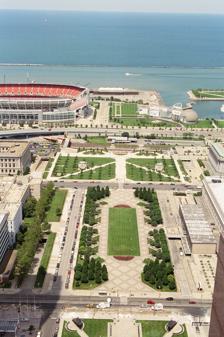
Building: Cleveland Convention Center
Country: United States of America
Year built: 1964
Cleveland Convention Center Cleveland Convention Center below Mall B in 2005; the reception pavilion is at right Address 500 Lakeside Avenue Location Cleveland , Ohio , U.S. Coordinates 41°30′11″N 81°41′46″W / 41.503082°N 81.696004°W / 41.503082; -81.696004 Owner Cuyahoga County , Ohio Operator Cleveland Convention Center and Visitors' Bureau Built 1960 to 1964 Inaugurated August 1964 Opened May 1964 Renovated 1987 Expanded 1987 Demolished 2011 Construction cost US $15 million Meeting-room seating 120 (1964 average) 100-1,000 (1987) Banquet/ballroom 0 (1964) 4,000 (1987) Enclosed space • Total space 424,230 square feet (39,412 m 2 ) (1964) 375,000 sq ft (34,800 m 2 ) (1987) • Exhibit hall floor 208,000 square feet (19,300 m 2 ) (1964) 205,000 sq ft (19,000 m 2 ) • Breakout/meeting 18 (1964) 37 (1987) • Ballroom 0 (1964) 32,000 sq ft (3,000 m 2 ) (1987) Parking 500 (1964 500 (1987) The Cleveland Convention Center was located in downtown Cleveland , Ohio . Built by the city of Cleveland beneath the Cleveland Mall adjacent to Public Auditorium , it was completed in 1964. Plans for the convention center were first made in 1956, but voters twice rejected initiatives to fund construction before approving a bond levy in November 1963. A local private foundation donated several million dollars to beautify the mall atop the convention center with a reflecting pool and fountains. Construction was plagued by issues with ground water, protests, strikes, and cost overruns.  A major dispute broke out between civil rights activists and labor unions in the summer of 1963. Nevertheless, the convention center informally opened on May 11, 1964, almost three months ahead of schedule. A formal dedication on August 28, 1964, was followed an 11-day festival. The Cleveland Convention Center underwent a major $28 million renovation from 1983 to 1987. Substantially reconfigured, although not larger, it reopened on October 5, 1987. The convention center was demolished in 2011, and the larger Huntington Convention Center of Cleveland built in the same underground location. It opened on June 7, 2013. 1957 push for a convention center The "international center" Some time in 1954, Cleveland Mayor Anthony J. Celebrezze asked local architect R. Franklin Outcalt of the Cleveland architectural firm of Outcalt Guenther & Associates to work with him on a place for revitalizing the Cleveland Mall and lakefront near it. Outcalt agreed to donate his services for free. On May 29, 1956, Celebrezze and Outcalt unveiled their preliminary plan before a local committee supporting the International Geophysical Year . The plan proposed an "international center" which would lead from Public Auditorium's exhibition space under Mall C (the northernmost part of the Cleveland Mall) over the Cleveland Memorial Shoreway and New York Central Railroad tracks and toward Cleveland Stadium . The center would be primarily exhibition space, although an underground parking garage would be included. The plan also called for an 18-story hotel on land east of E. 9th Street, a 30-story office building with space set aside for companies engaged in international trade and representatives of foreign governments, an above-ground hall with permanent exhibits about international trade, an outdoor amphitheater , a swimming pool with a restaurant overlooking it, a plaza surrounded by stores selling foreign goods, and a reflecting pool . The plan also called for moving sidewalks on E. 9th Street between Lakeside Avenue and Euclid Avenue , and another running down W. Mall Drive from Lakeside Avenue to Rockwell Avenue and Public Square . Celebrezze said he would ask the Cleveland City Council for funds to conduct a preliminary study of the plan. But no such request was made. In January 1956, New York City real estate developer William Zeckendorf ran into Celebrezze at the meeting of the American Municipal Association . Celebrezze invited Zeckendorf to his hotel room, where Celebrezze showed him plans for the "international center", hotel, and office building. Zeckendorf agreed to back the project financially and become its lead real estate developer if Celebrezze could win approval for the deal. At a meeting on March 9, 1956, the board Cleveland Convention and Visitors Bureau (CCVB) approved a resolution asking the city to fund the construction of a new convention center to replace or augment Public Auditorium. Mayor Celebrezze responded by challenging the CCVB to come up with a plan. Dan B. Wiles, CCVB president, appointed Lee C. Howley, Vice President and General Counsel of the Cleveland Electric Illuminating Company (a local electricity provider), to appoint and lead a committee to develop this plan. On April 28, 1956, the New York Coliseum opened in New York City . Prompted by the opening of the convention center, and by comments from leaders of the Cleveland Convention and Visitors Bureau (who indicated the city was losing convention business due to the small size of Public Auditorium), Cleveland City Council member Joseph Horwitz introduced a resolution in May to require the city to study the construction of a new convention center. In June, Mayor Celebrezze proposed that the "international center" be built as the new convention center. Celebrezze's proposal enlarged the scheme by having the building extend toward the Lake Erie shore, and extending an ell eastward over the space then occupied by stadium parking lots. This structure would be three stories tall, and have parking for 4,000 vehicles. Celebrezze used mayoral funds to hire Outcalt to conduct a feasibility study of the project. Competing plans On April 19, 1957, Council President Jack P. Russell and Council member Wilson M. Latkovic introduced legislation to establish a 20-person committee to study a new site, bounded by E. 6th and 9th Streets, St. Clair Avenue, and Lakeside Avenue. Spurred by Russell, the city council also began considering Horwitz's bill in late April 1957. Two months later, The Plain Dealer estimated that the cost of purchasing land and demolishing the existing buildings to implement the Russell plan would cost close to $2.5 million ($28,017,136 in 2023 dollars), which the newspaper characterized as exorbitant. Undeterred, Russell introduced legislation to authorize construction of a $16 million ($179,309,670 in 2023 dollars) convention center designed by local architect Robert A. Little. Little's proposed exhibition hall was two stories high, had rooftop parking for 500 cars, and contained 627,000 square feet (58,300 m 2 ) of space (which would have made it the largest convention center in the world.) Russell's bill proposed a $5 million ($54,241,706 in 2023 dollars) bond issue, to go before voters in November 1957, to begin construction on the hall. Russell's study commission bill passed the council, and on May 14 Mayor Celebrezze established the Heart of Cleveland Development Committee to study these and other proposals for improving the downtown area. On July 2, 1957, local civic promoter William Ganson Rose promoted his own convention center concept, a $15 million ($162,725,118 in 2023 dollars), 300,000-square-foot (28,000 m 2 ) structure on the Cleveland Mall with three below-ground floors. But his proposal was seen as a non-starter, as the Russell bill had already been adopted by the city council. On July 16, the city council voted 25-to-4 (with another four council members not present) to put a $15 million ($162,725,118 in 2023 dollars) convention center bond issue on the November 1957 ballot. The vote was preceded by testimony from Outcalt, who presented the new convention center as part of his 1956 proposal for lakefront revitalization.  The plan still included a new hotel, a now-34-story office building, and a now-3,800-space parking garage . The new 700,000-square-foot (65,000 m 2 ), single-level main exhibition hall would be built beneath Mall C. Outcalt also proposed a 320,000-square-foot (30,000 m 2 ) expansion of the exhibition space under Mall B and beneath Public Auditorium. The exhibit hall beneath Malls B and C would have moveable walls, to enable two large conventions to occur simultaneously, and meeting rooms capable of seating 8,000 people. Scaling back the 1956 plan, Outcalt proposed that only a small portion of the convention center bridge the railroad tracks, to permit convention exhibitors to ship their exhibits by rail to the site. Following Outcalt, William Zeckendorf told the council of his plans to finance the project and build much of it. Outcalt's proposal was criticized by architect Little, who argued it was cut off from the rest of downtown, mixed parking and exhibit space in the same building, used open space rather than demolishing old and decrepit buildings, was too hemmed in by its proposed hotel and office towers, did not provide for the expansion of City Hall or the Cuyahoga County Courthouse , failed to give the city a visual symbol of its progress (by being buried beneath the mall), and was both too big to be built swiftly and too little to provide the economic stimulus the city wanted. Despite his criticisms, a week later the Cleveland investment banking firm of Ball, Burge & Kraus said it would issue bonds or stock or a combination in order to finance construction of the hotel and office building. Both Outcalt and Little called for additional studies, and the Cleveland City Planning Commission hired consultants John T. Howard and Walter H. Blucher to provide a joint assessment of both plans. Disagreement over Zeckendorf's involvement William Zeckendorf in 1952. By August 1957, little public movement had occurred on the Celebrezze proposal. Zeckendorf sought a conference with the city council to get the project moving, and an advance team visited the city in mid-August to assess the real estate market, economic conditions, and other variables. The city council was concerned that Zeckendorf commit to specifics, and feared that the developer would agree to build but then scale back his plans in ways that would fail to achieve the hoped-for redevelopment goals. Zeckendorf's mounting interest brought an agreement on these issues on August 15. He signed a contract with Mayor Celebrezze in which he agreed to build a 1,000-to-1,500 room hotel, a 750,000-square-foot (70,000 m 2 ) office building, and a "trade mart" at a total cost of $45 million ($488,175,355 in 2023 dollars)—but only if voters approved the bond issue financing construction. In addition, Zeckendorf agreed to construct a 16-to-25 story apartment building with between 1,500 and 3,000 units east of the convention center once the other buildings were completed. Political complications began to interfere with the project. Celebrezze had not involved in the council in the negotiations, and the city council now threatened to balk at the approving the project. Celebrezze wanted to establish a group of businessmen and civic leaders to promote the bond issue to voters (who had a habit of defeating such referendums ), but had to hold off until the council acted. This placed passage of the bond issue in jeopardy. Moreover, the two consultants hired earlier that summer had yet to issue their report. The city council appeared supportive of the project, but this soon changed. Councilman Russell withdrew his competing proposal for a convention center, after being convinced by other council members that competing plans would hurt the bond issue vote. But the council declined to support the group promoting the bond issue. This angered John A. Green, chairman of Ohio Bell , whom Celebrezze had asked to lead the promotional group. Green announced he would not do so unless disputes over the convention center were resolved. Other approvals for the convention center proceeded. On August 23, City Planning Director Eric Grubb approved of the convention center plan and recommended its adoption by the City Planning Commission. Grubb warned the city that further studies of studies of traffic congestion and revenue projections from the parking garages were needed, and that mass transit 's role in the project had not been spelled out. He also felt that the non-convention center structures (collectively known as the "Seaway Center") might make for too much density, and warned the city against concluding that additional parking alone would solve downtown's ills. The same day that Grubb issued his approval, consultants John T. Howard and Walter H. Blucher issued their reports, which called for an exhibition hall design beneath Mall B which would provide for southward expansion at a later date. Outcalt also went public with a criticism, calling for a hotel 50 to 75 percent larger than Zeckendorf had agreed to. By August 26, Celebrezze had begun to mend his rift with the city council. This came about in part after he agreed to lease land for the downtown development projects to Zeckendorf rather than sell them outright. But other political problems occurred. Many Cleveland-area real estate developers and construction firm were angry that they had never been given a chance to compete for the project. One businessman, I. R. Mintz of Mintz Construction Co., offered to finance the construction of a $25 million ($271,208,531 in 2023 dollars), 1,000-room hotel if the city would cancel the Zeckendorf hotel. Zeckendorf threatened to pull out of the project if it were opened to competitive bidding, but the city council bowed to local pressure and voted to do so on August 30. Final bids and voter rejection Written proposals were demanded from all bidders. Zeckendorf (who did not withdraw from the project) proposed construction a 30-story office building and 500-room hotel, and to build these simultaneously with the convention center. He pledged to put up $100,000 ($1,084,834 in 2023 dollars) of his own funds as earnest money , but demanded in turn that the city council must approve his plans, and that voters must approve not only the bond issue but a 99-year lease. Outcalt was the only other individual to submit a proposal. His plan, called "Garden Gateway", was much smaller in scale. He agreed to build a convention center under Malls B and C, the parking garage over the railroad tracks, and a 500-room hotel. However, the plan called for constructing a 34-story office building as well as the trade mart and restaurants he had earlier proposed. His proposal also included the moving sidewalks. Neither bid was considered by the city council. On November 5, 1957, Cleveland voters rejected the bond proposal by a vote of 75,231 to 69,453 (51.5 to 48.5 percent). A majority vote of 55 percent was needed for approval. 1958 push for a convention center Plans for a convention center On November 6, 1957, the day after voters rejected the proposed bond issue, Mayor Celebrezze met with officers of the Equitable Life Insurance Co. to assess its interest in financing the new convention center. Celebrezze told the press that he would push for a revised bond proposal to be placed on the November 1958 ballot, and that he might ask Cuyahoga County voters to approve the proposal as well. Celebrezze suggested that the revised proposal would cover not only the convention center but the hotel, office building, and plaza as well. To build support for the new push, Celebrezze met the following day with Council member Russell, Joseph E. Flannery of the Heart of Cleveland group, and Cuyahoga County officials. Russell and Flannery agreed that the bond proposal should go before all Cuyahoga County voters, not just city voters. Cuyahoga County officials asked that the city turn title Municipal Stadium and Public Auditorium over to the county in exchange for the county's support for the project. Russell suggested that Celebrezze scale back the size of the redevelopment, and Flannery agreed with his idea. Celebrezze was also told by others present at the meeting that the city should come up with a master plan for redeveloping downtown and for beginning a citywide urban renewal effort to show voters that the convention center would fit with this wider effort. To allay voter concerns that the convention center would be more costly than estimated, the Cleveland City Council voted on November 25 to engage in a study of the proposed convention center site. The council gave preliminary approval (in a vote of 32-to-1) to seek a federal redevelopment loan which would pay for test borings, a financial feasibility study, a utility survey , the construction of an architectural model , and a structural engineering analysis, among other things. In May 1958, Otis & Co. , a local investment firm, proposed constructing the convention center atop Cleveland Union Terminal , the railroad and mass transit station linked to Terminal Tower . The investment company pledged to build the hotel and office building if the city bought the terminal for $20 million ($211,211,073 in 2023 dollars). The Heart of Cleveland Development Committee agreed to consider the proposal, although Celebrezze opposed it. Three weeks later, Cuyahoga County officials declined to put the convention bond proposal on their ballot. On June 20, Celebrezze submitted legislation to the city council requesting that a $15 million ($158,408,304 in 2023 dollars) convention center bond levy be placed on the November ballot. He also asked voters to approval an amendment to the city charter to permit the city to lease land for longer than 35 years. Celebrezze told the council that the city had six consultants working on both the convention center and Public Auditorium renovation: Consultants Blucher and Howard; Edmund N. Bacon, planning director for the city of Philadelphia ; Dr. Harold Mayer, a consultant on transportation and port development at the University of Chicago ; Arnold Vey, a traffic consultant with the Philadelphia firm of Simpson & Curtin; and John Ducey, an official with Real Estate Research Corp. (a Chicago firm). The council threatened to withhold final approval for the federal loan application. To ease council dissatisfaction, Celebrezze agreed to use leftover funds to make test borings for his preferred site. He also agreed to make test borings at the site preferred by Russell. The Cleveland City Council voted 27-to-4 (with two abstentions) to give preliminary approval to the bond levy proposal on June 30. It also agreed to approve solicitation of the federal loan, with $25,000 to be spent making borings at the Celebrezze site, and $10,000 to be spent on making borings at the Russell site. The bond levy campaign and voter rejection Voter approval of the convention center bond levy was critical to winning investor participation in the rest of the Garden Gateway development. But political complications once more interfered with the ballot proposal. For years, municipal and county court judges had been pressing for a new courthouse and county jail. Cleveland had agreed to put a bond levy for both structures on the November ballot. But with the onset of the Recession of 1958 , Celebrezze believed voters would turn down both proposals. To save the convention center, he suggested postponing the courthouse levy. Judges reacted with outrage, attacking the convention center bond levy as unnecessary. Council reaction was poor as well, with a majority of Cleveland City Council members agreeing that the convention center bond issue was now dead because of the recession. On August 4, 1958, the city council gave final approval to put the convention center bond issue on the November ballot. A new group, the Committee for Civic Progress, was formed to help promote the bond levy. Its members included 150 business, labor, real estate leaders. The group asked the City Council to send personal letters to their constituents, asking them to support the proposal.  All but three council members agreed to do so. The Greater Cleveland Convention and Visitors Bureau also helped. It issued a study in which it claimed that the convention center would generate $24 million a year in new economic activity, and printed 300,000 leaflets to get the word out about the study's conclusions. Local radio and television stations donated time to the Committee for Civic Progress so it could run advertisements supporting the proposal. Despite these efforts, on November 5, Cleveland voters turned down the bond levy by a vote of 109,395 to 103,925 (51.3 to 48.7 percent). Voters approved the charter amendment, however, by a vote of 113,460 to 93,962 (56.3 to 43.7 percent). 1959-1960 push for a convention center 1959 proposals and debate The day after the 1958 bond levy failed, Celebrezze said he would not back a new bond issue in 1959 until further study of the convention center and other downtown redevelopment was complete. Council member Russell countered by saying that the convention center's site should be chosen before going to voters again, and he once more pushed for his preferred site to be selected. The Cleveland City Planning Commission also weighed in on the issue, and said it would also recommend a site soon. Despite Celebrezze's opposition, the Cleveland City Council pressed forward on a new convention center. On March 1, 1959, legislation was introduced in council to permit leasing of Mall A for a 20-story, $20 million ($209,041,096 in 2023 dollars) hotel. As a starting point for discussion, the legislation proposed that the hotel have 1,000 rooms, a 2,500-seat ballroom, 10 below-ground levels, and a 300-car parking garage. The Plain Dealer noted that the council had also received proposals from local civic boosters and businesspeople advocating a $10 million extension of the Cleveland Mall over the railroad tracks, with a new exhibition hall (rather than full convention center) below it. Others suggested an even smaller project, a 500-space parking garage under Mall B without any expansion of convention facilities. The Cleveland City Planning Commission tentatively approved the council's hotel plan, but also required that the city build new exhibition space for Public Auditorium and that the city finance all construction through a bond levy rather than current operating funds or an agreement with a developer. The planning commission recommended, but did not require, that the council issue $900,000 ($9,406,849 in 2023 dollars) in councilmanic bonds to study the council bill, engage in planning, analyze how Mall B would be redesigned to accommodate the hotel, determine whether to underground pedestrian access tunnels should be built as part of the project, and to study whether extension of the mall northward over the railroad tracks was appropriate. The Cleveland Chamber of Commerce now came out in opposition to the council proposal. The council had been working with the Chamber of Commerce to raise $6 million ($62,712,329 in 2023 dollars) in cash financing for the project before the council would agree to put a bond levy before voters. But the business organization said it could not support the hotel project without it being part of a wider plan to redevelop downtown. 1960 proposal and voter approval Nearly 10 months passed before the Cleveland City Council again took action on a new convention center. Some time in late 1959 or early 1960, Plain Dealer reporter John A. Crawford suggested to Cleveland Convention and Visitors Bureau convention center planning group —which had been meeting for four years without approving a plan—that a new convention center be built below Mall B. The existing exhibition space beneath the mall would be demolished, and replaced by a convention center which would link to the existing exhibition space below-ground north of Lakeside Avenue between City Hall and the Cuyahoga County Courthouse. A new structure would be built on the west side of Public Auditorium to serve as a reception and entry hall for the convention center below. The CCVB group proposed the idea to Mayor Celebrezze and the Cleveland City Council, who both strongly embraced it. On February 29, 1960, the council voted 31-to-1 to approve a resolution setting in motion planning studies for the Cleveland Mall. On May 10, at Celebrezze's behest, Council member Wilson Latkovic agreed to introduce legislation approving the Crawford/CCVB plan. The legislation provided for a $10 million ($102,992,126 in 2023 dollars) expenditure to build a 226,000-square-foot (21,000 m 2 ) convention center, with escalator connections to Public Auditorium's main arena and theater. The bill also called for nine meeting rooms to be built at the south end of the exhibition hall, and for the convention center's design to allow for extension northward over the railroad tracks. The Heart of Cleveland Development Committee agreed to review the CCVB proposal in time for a May 19 council meeting. A three-story, 500-space parking garage would be built below the south end of Mall B to provide parking. The Heart of Cleveland Development Committee overwhelmingly approved of the plan, and on May 19 the council voted to send the plan to various council committees for review. By now, the proposal included not only $10 million ($102,992,126 in 2023 dollars) for the underground convention center for $15 million ($154,488,189 in 2023 dollars) for a restaurant and veterans' memorial building on Mall C and the parking garage. The council and Celebrezze agreed to pay R. Franklin Outcalt to draft preliminary architectural plans for the convention center. Approval for the Crawford/CCVB plan was swift. On June 6, the council committees all favorably reported back to the Cleveland City Council, which approved a bond levy for the November 1960 ballot. Mayor Celebrezze established another citizens' group to promote the bond issue, and advertisements in favor of the levy promised that the convention center would generate up to $30 million a year ($308,976,378 in 2023 dollars) in economic activity. On November 9, 1960, Cleveland voters approved the convention center bond levy by a vote of 161,225 to 104,677 (60.6 to 39.4 percent). 1961 construction issues R. Franklin Outcalt of Outcalt, Guenther & Van Buren was hired as the convention center's chief architect. The firm designed a main exhibition hall with 208,000 square feet (19,300 m 2 ) of space, with 18 meeting rooms surrounding it on the south and west sides. City officials said they intended to break ground on the convention center in June 1961. In March, the Leonard C. Hanna, Jr. Fund donated $2 million ($20,391,982 in 2023 dollars) to the city to landscape and add fountains to the surface of Mall B once construction of was complete. The fund hired New York City-based landscape architects Gilmore David Clarke and Michael Rapuano to design the site. Their proposal included a 100-by-300-foot (30 by 91 m) reflecting pool surrounded by 12 illuminated fountains . Clarke and Rapuano worked with R. Franklin Outcalt to integrate the pool into the convention center, so that it helped cool the air inside the hall. The Hanna Fund's donation included $1.5 million ($15,293,987 in 2023 dollars) for design, landscaping, and construction of the pool and fountains, and $500,000 ($5,097,996 in 2023 dollars) as part of a maintenance endowment . The Fine Arts Advisory Committee of the City Planning Commission unanimously approved the Hanna donation and the overall design of the convention center on April 6. The city set June 14, 1961, as the deadline for the receipt of bids for the $1.75 million ($17,842,984 in 2023 dollars) site preparation and excavation contract. The bid proposal required the contractor to dig to a depth of 40 to 53 feet (12 to 16 m), drive pilings 50 to 60 feet (15 to 18 m) into the earth, and lay the foundation while continuously draining water from the site. The foundation slab was specified to be 2.5 to 4.5 feet (0.76 to 1.37 m) thick (depending on location), and the site rimmed by a retaining wall 12 feet (3.7 m) high. Groundbreaking for the convention center occurred on July 17, 1961, and the following day the Hunkin-Conkey Construction Co. was awarded the excavation contract after bidding more than $200,000 ($2,039,198 in 2023 dollars) lower than its nearest competitor. Site preparation began on July 19. At that time, the city estimated that the convention center would be complete in January 1964. As work progressed, Cuyahoga County demanded that additional pilings and bracing be placed against the County Administration Building (1219 Ontario Street). County engineers argued that excavation was so close and so deep next to the new building that it was endangering its foundation. The city agreed to make the changes (which also involved construction of a temporary retraining wall) on August 10, 1961, at a cost of $2,500 ($25,490 in 2023 dollars). Reinforcement pilings began to be emplaced the first week of September. These consisted of fifty 40-foot (12 m) high interlocking metal sheets sunk vertically into the ground. By August 10, 1961, excavation work was two weeks ahead of schedule, and 80 percent complete. All foundation work was expected to be finished by December 1. Engineers said that digging would stop when it reached 18 feet (5.5 m) below grade, at which point 1,100 wells would begin a two-week period of draining water from the site. Once drainage was complete, the site would be excavated another 20 feet (6.1 m). Excavation was expected to end in mid-October. Pumping began on August 25, 1961. Initially, drainage went well. The water table dropped by 10 feet (3.0 m) by September 9, and excavation work was expected to resume on September 13, 1961. However, heavy silt prevented the wells from functioning correctly, and by October 10 excavation had still not resumed. A protracted dispute between Hunkin-Conkey and the city broke out. Hunkin-Conkey claimed that it knew the contractually-specified method of dewatering the site would not work, but the city was insistent. The firm also expressed concern that the drainage system specified for below the foundation would not work, either. With 850 wellpoints in operation, the water table had been lowered 28 feet (8.5 m). Another 7 feet (2.1 m) remained, but only 7 US quarts (6.6 L) per minute were coming out of the wells, rather than the required 250 US gallons (950 L) per minute. The excavation was now six weeks behind schedule, incurring a $2,000-a-day loss ($20,392 per day in 2023 dollars). Hunkin-Conkey refused to incur additional costs, and demanded that the city or the architect pay for a new means of dewatering the site. But the city argued that the contract required Hunkin-Conkey to incur the cost, and that the company could have added more wellpoints or contracted out the dewatering but chose neither. Mayor Celebrezze suggested that Hunkin-Conkey merely install 200 more wellpoints, a relatively inexpensive solution that would cost between $4,000 and $6,000. But Hunkin-Conkey now claimed they had 1,100 wells in operation, and additional wellpoints would not matter. Hunkin-Conkey declined to install the wellpoints, and sarcastically asked the mayor to specify exactly where the wells should be installed. By December 2, 1961, there was still no movement on the drainage issue, and the project was two months behind. Even as construction stalled, other aspects of the convention center project moved ahead. In mid-September, the Fine Arts Advisory Committee approved the landscape redesign of Mall B, the new reception pavilion, the 300-foot (91 m) long reflecting pool, and 10 fountains for the mall. Anemometers would be placed on the mall to monitor wind speed, and a computer would automatically lower the water level (or even turn off the fountains) during periods of high wind so that people nearby would not be doused with spray. The fountains would be heated in winter to prevent freezing, and colored lights would be used to illuminate the steam coming of the warm water. In addition, the maintenance trust established by the Hanna Fund agreed to place lights under all the trees on the mall, pay for lit and decorated cut Christmas trees to be put on the mall each December, and to constantly renew and replace the plantings during the nine-month growing season. For the reception pavilion, the Fine Arts Committee approved an exterior of dark-coated aluminum and light grey granite, with the long side of the structure a glass curtain wall . With the pavilion's design approved, the city anticipated issuing construction bids for the $9.3 million ($94,822,717 in 2023 dollars) structure in October. On October 20, 1961, the site had its first serious industrial accident after 19-year-old Kenneth Kornaker was injured during a cave-in. He was listed fair condition . The electricians' strike A union dispute broke out at the site on July 31, 1961. Excavation continued past midnight most nights, and floodlights were needed to provide light for the trucks, workers, pump operators, and security purposes. Workers belonging to the International Brotherhood of Electrical Workers (IBEW) went out on strike after a non-union worker was given the job of turning the floodlights on and off. Mayor Celebrezze personally spoke with the head of the local IBEW union, but their initial talks were unfruitful. The electricians remained on strike. As the city attempted to mediate the dispute, Hunkin-Conkey officials accused the union of featherbedding . The city proposed that since flipping a light switch was not a professional skill, that the late-night worker should only be barred from completing work begun during the day. This solution proved acceptable to the union, and workers returned to the site on August 5, 1961. The Garden Valley protests Fill removed from the convention center excavation site was trucked south across the city into the Kinsman neighborhood. There, it was used to fill in a portion of the valley of Kingsbury Run , a long-drained creek famous as the site of the first Standard Oil refinery. The area was poor and African American , with extensive public housing such as the Garden Valley Neighborhood House. Trucks often ran until 2:00 AM. On August 1, 1961, 2-year-old Linnell M. Burns was killed by a dump truck carrying fill to the Kingsbury Run site when he dashed into the street. The following day, more than 500 protestors—most of them mothers—formed a picket line outside the main gate of the convention center construction site at 6:00 PM, preventing trucks from leaving for several hours. After an emergency meeting at city hall that night, city officials and construction company executives agreed to reroute trucks in the Kinsman area so they avoided residential blocks. They also agreed to stop running trucks at midnight, and to add more stop signs in the neighborhood to prevent trucks from speeding. On August 8, 1961, however, Cleveland police arrested five truck drivers for improperly passing, and two for having loads which spewed earth on city streets. When Hunkin-Conkey officials protested the arrest, Mayor Celebrezze backed the police department. The arrests outraged Kinsman residents, who saw them as evidence that the construction company had violated the terms of the August 3 agreement. A group of 65 Kinsman residents blocked Kinsman Road on August 11, refusing to allow any dump trucks through their neighborhood. The residents also accused the company of continuing to send truck through their neighborhood until 4:00 AM. Truckers complained that the agreement only forced them to stop departing the construction site at 2:00 AM, which meant that they might depart Kingsbury Run at 3:00 AM or 4:00 AM. They refused to begin their work day at 6:00 AM to make up for the lost hours. Forcing them to cut their work day by two hours would require overloading their trucks, leading to more speeding, dangerous driving, and spills. On August 12, 1961, more than 200 protestors blocked Kinsman Road, and Cleveland police arrested four local residents for rioting . Local residents scoffed at claims of a riot, and blamed law enforcement for a " police riot ". After the incident, city officials pledged to find a different location for the fill. The new site chosen for the fill was the future site of Cleveland Burke Lakefront Airport . 1962: Finishing the foundation Excavation and foundation work The new year began with no work at the convention center construction site. Mayor Celebrezze ordered city Law Director Ralph S. Locher to order Hunkin-Conkey to begin work in three days or be in default of its completion bond . These demands were communication on December 26 and 27, 1961. The construction company replied with a five-page letter outlining why it could not. William S. Hunsel, a consultant to Outcalt, Guenther & Van Buren, advised Hunkin-Conkey to dewater in sections, laying the foundation in sections. But the company refused, as this would be much more expensive. Implementing a new drainage system was the only solution, company officials said, and it would take four more months to finish the foundation. Hunkin-Conkey's reply was unacceptable to the city, so on January 11 Cleveland Properties Director Harold Lausche sent the bonding firm, Federal Insurance Co., noticed of failure to perform. Defending itself to the insurer, Hunkin-Conkey said its contract required all pumping to be complete before additional excavation could proceed. The company admitted that it had successfully tested a dragline excavator to remove watery soil at the site, but it would need written city approval to use the excavator for the remaining foundation work. On January 14, 1962, Outcalt, Guenther & Van Buren ordered Hunkin-Conkey to proceed with the excavation using the dragline excavator. The company was to dig out 90-by-150-foot (27 by 46 m) sections at a time, lay the foundation, and proceed to the next section. Hunkin-Conkey protested that this would be much more expensive, and announced it would seek reimbursement from the city for the added expense. The city said it would go to court to prevent payment. The first section of foundation was ready for pouring on January 15 in the southwest corner of the site. Half the foundation, including base elements for the supporting columns was poured by March 15 as excavation occurred on the rest of the site. The foundation neared completion on May 25, with the total cost reaching nearly $2.25 million ($22,663,366 in 2023 dollars). [ aa ] Superstructure work In May, the city began to prepare for construction of the exhibit hall, roof, and 3.5 story reception pavilion. Costs for this phase of construction were estimated at $7.5 million to $8 million ($75,544,554 to $80,580,858 in 2023 dollars). Officials were shocked, however, when the lowest construction bid (by William Passalacqua Builders, Inc. and Blount Bros.) [ ab ] for the projects came in at $10.556 million ($106,326,442 in 2023 dollars), more than $2.8 million ($28,203,300 in 2023 dollars) over the estimate. Other contracts awarded at this time included those for plumbing (to Spohn Heating & Ventilating Co., $483,400 [$4,869,098 in 2023 dollars]), heating and venting (to Reliance Heating & Air Conditioning Inc., $1.203 million [$12,117,347 in 2023 dollars]), and electrical (to Doan Electric Co., $1.82 million [$18,332,145 in 2023 dollars]). Two means were found to make up the deficit.  The federal government agreed to pay the city $611,000 ($6,154,363 in 2023 dollars) for fill dirt from the site. For the rest of the funds, the city council agreed to issue $3.5 million ($35,254,125 in 2023 dollars) in councilmanic bonds. Council member Latkovic introduced the legislation to authorize the bonds on June 11, and the legislation was approved on June 15. [ ac ] The amount of councilmanic bonds issued rose to $3.9 million ($39,283,168 in 2023 dollars), however, after contractors identified another $400,000 ($4,029,043 in 2023 dollars) in unanticipated costs. The contracts for the $11,708,700 ($117,937,137 in 2023 dollars) exhibit hall, roof, and reception pavilion were let on August 3. By year's end, the council had voted to issue another $380,000 ($3,781,826 in 2023 dollars) in councilmanic bonds to cover unanticipated costs in constructing the pavilion. The convention center's floor and walls were completed at the end of July. City officials estimated that, despite the numerous delays, construction would still be complete by January 1964. Issues with water continued to plague the site. The city hired the engineering firm of Barber, Magee & Hollman to conduct soil tests to determine why water was proving to be such a problem. The firm discovered that the water table was higher than previously estimated. Pumping would continue to be needed (at a cost of $750 a day [$7,554 in 2023 dollars]) until walls were higher than water table. The company also ordered that additional concrete be laid on floor to act as water barrier. Hunkin-Conkey filed suit against city in July 1963 over the $832,000 ($8,280,209 in 2023 dollars) in costs the company incurred over water removal. In December 1963, Judge Earl R. Hoover of the Court of Common Pleas ruled that the city owed $306,373 ($3,049,077 in 2023 dollars) to Hunkin-Conkey for extra work incurred in the excavation. The court did not, however, rule yet on whether Hunkin-Conkey must pay $526,000 ($5,298,191 in 2023 dollars) in damages for delaying the excavation. Work on the exhibit hall, roof, and reception pavilion began August 22. Lakeside Avenue was closed in October to allow construction of the tunnel connecting the convention center to Public Auditorium's Lakeside Hall on north side of the street. 1963: Constructing the exhibition hall and reflecting pool Construction of the roof The fabrication of the steel for the new convention center and the delivery of materials took most of the fall and late winter of 1962, and the early winter and spring of 1963. Steel began arriving in mid-April. This consisted of nine 80-short-ton (73 t) girders, each 120 feet (37 m) long, for the structure's roof, fabricated by the American Bridge Division of U.S. Steel at its steel works in Ambridge, Pennsylvania . Holding up the roof were massive steel columns, the largest of which were placed where the pool and fountains would be constructed. (The second-largest columns supported the roof of the tunnel beneath Lakeside Avenue.) By the first week of May, the superstructure of the exhibition hall was 36 percent complete, while the steel frame for the reception pavilion almost finished. Pouring of concrete for the tunnels and stairways connecting the reception pavilion to the underground exhibition hall was also almost done. Work was progressing so well, construction officials estimated that the convention center—whose total cost was now estimated at $14 million ($139,330,435 in 2023 dollars)—would be completed in August 1964. Cost overruns became an issue on the site in 1963. As work on the fountains progressed, rising costs forced the Hanna Trust to shift $200,000 ($1,990,435 in 2023 dollars) from the proposed maintenance endowment and apply it to design and construction costs. In June, the city council discovered that plans for the convention center had failed to include landscaping costs. A request for nearly $372,000 ($3,702,209 in 2023 dollars) was made for brickwork, sidewalks , stonework, and topsoil . The city council was very angry that these costs had been overlooked, [ ad ] but approved the request on July 2 by a vote of 28-to-4. The council was forced to sell land at Cooley Farms (the city's juvenile work farm) to pay for the landscaping. The roof of the convention center and tunnel beneath Lakeside Avenue began to be laid during the summer. The roof over the Lakeside Avenue tunnel was finished in early July. It consisted of 20 inches (51 cm) of concrete reinforced with 1.125-inch (2.86 cm) thick steel rods. By July 18, fill earth forming the roadbed for the street was in place over the tunnel roof. For the convention center roof, cranes were used to pipe concrete on top of the superstructure. Where the cranes could not reach, a 300-foot (91 m) long, 8-inch (20 cm) wide steel pipe—one of only a few such pipes in the nation—was used. Twin electric pumps pushed concrete through the pipe at 3,000 pounds (1,400 kg) per 1-square-inch (6.5 cm 2 ). The pipe could pour 60 to 65 cubic yards (46 to 50 m 3 ) of concrete per hour. Metal cables running through the still-liquid concrete were vibrated to ensure a flush fit against previously poured concrete and to eliminate voids. Construction of the reflecting pool As the roof was completed, the reflecting pool was constructed on top of it. The landscape architects Clarke and Rapuano designed the 22-inch (56 cm) deep, 80-by-300-foot (24 by 91 m) pool. The pool walls were 4 feet (1.2 m) thick at the base, and tapered as they rose. [ ae ] A sheet of monel (a rustproof nickel alloy metal) was embedded in the wall, rising to within 5 inches (13 cm) of the top of the wall. The entire wall was coated in epoxy as a waterproofer . Nine 118.5-foot (36.1 m) steel girders acted both to support the pool above and the ceiling of the main exhibition hall below. These steel girders were nearly 8 feet (2.4 m) below ground to accommodate the pool's construction. On top of the girders were double-tongued, prestressed , precast concrete T-beams. The tongue of each T-beam was 3 inches (7.6 cm) thick, and the height of the T-beam 19 inches (48 cm). A 2-inch (5.1 cm) thick layer of concrete was laid atop the T-beams, forming the floor of the pool. Five layers of roofing felt were laid atop the concrete floor, followed by a 6-inch (15 cm) layer of perlite . A grid of concrete beams, each 6 by 13 inches (15 by 33 cm) and over 30 feet (9.1 m) long, was laid in the perlite to support the layers above. Inverted U-shaped drainage tiles were inserted between the beams to help remove any water which leaked from above. A 0.006-inch (0.15 mm) thick sheet of polyethylene formed a moisture barrier above the perlite, and 6-inch (15 cm) thick layer of concrete laid atop the moisture barrier. The bottom of the pool consisted of another five layers of roofing felt, on top of which were laid a 1.5-inch (3.8 cm) thick layer of gravel.  The gravel-impregnated grout was laid down in alternating grey and white sections (each section separated by a brass rail), to add visual distinctiveness to the bottom of the pool. The granite for the lip of the pool was imported from West Germany . The granite, which was shaped to wrap around the exterior, top, and interior of the lip, was about 2 inches (5.1 cm) thick.  The lip of the pool was made of concrete. It was 3 feet (0.91 m) wide, and dropped in a pitch of 8 inches (20 cm) was it extended toward the water. Overflow drains were placed at intervals on the inside of the lip, just below the granite cladding . A gutter just outside the pool provided extra diversion in case water spilled over the lip. Grey granite slabs, also imported from West Germany, formed a sidewalk around the pool. Civil rights dispute and completion of the superstructure A major civil rights dispute broke out at the convention center construction site on June 24. The United Freedom Movement , a coalition of African American civic and cultural groups, accused four labor unions working at the site of barring blacks from membership. The dispute threatened several important bond levys and federal aid flowing to construction projects in Cleveland, and imperiled construction on the convention center as well as other large projects in the area. An agreement signed by federal government representatives, local labor leaders, representatives from the African American community, and others brought the dispute to a close. The agreement was hailed by government officials and the NAACP as nationally important. Construction on the convention center was 60 percent complete by mid-August 1964. Construction had gone so well during the summer that officials with the Blount and Passalacqua companies said they would be able to complete the facility's roof by the August 31 deadline. This would enable landscaping to begin in October. By early October, final construction on the exhibit hall was ahead of schedule. City officials estimated that the convention center would now be ready in time for the American Mining Congress trade show in May 1964. A formal opening would occur in August. A slight problem in construction occurred when 30 unionized carpenters walked off the job on October 8 in a jurisdictional strike with the Laborers' Union over unloading of material. This delayed construction of a ramp for two days. By late October 1963, the pool was all but complete. Work on the granite cladding and sidewalk was suspended for the winter, with about half the work finished. [ af ] 1964: Completion of the convention center Finishing work By January 1964, construction officials announced that the convention center would not be ready in time for its initial April 1 opening. This forced the United Auto Workers to move their convention to Atlantic City, New Jersey . Costs on the convention center kept rising as well. On February 14, the city council voted to issue another $1 million ($9,824,034 in 2023 dollars) in new councilmanic bonds to finish the structure.  This money included $285,000 ($2,799,850 in 2023 dollars) to repay the federal study loan, $200,000 ($1,964,807 in 2023 dollars) for unforeseen expenses, and an unspecified sum to cover furnishings and equipment (which had been mistaken left out of the construction budget). The council was undecided on whether to issue another $500,000 ($4,912,017 in 2023 dollars) in bonds or find some other revenue to cover the cost of rebuilding Lakeside Avenue, another item which had never been budgeted for. As the convention center neared completion in March 1964, various private-sector meeting planners, businessmen, and city officials began pressing the city to authorize a liquor license for the convention center. A number of newly opened convention centers across the country had a cocktail lounge, which were in high demand by convention-goers and generated significant income. One Cleveland area businessman said that the cocktail lounge at Cobo Hall , a new convention center in Detroit , brought in $100,000 ($982,403 in 2023 dollars) a year. Mayor Locher promised to investigate the issue. The rebuilding of Lakeside Avenue began on May 1 and was scheduled for completion on October 1. Pioneer Contracting won the contract to lay sewer lines beneath the street and to pave it. On April 1, contractors said they would be finished with the "Great Hall" of the convention center on May 1, in time for the American Mining Congress meeting to open on May 11. Work on the reception pavilion, meeting rooms, and other areas of the convention center were scheduled for completion on about July 1. Landscaping was two months ahead of schedule, although only a few trees had been planted thus far, and work on it was scheduled for completion on October 1. The fountains, the centerpiece of the new mall, neared completion on May 1. By this time, the "Great Hall" was 98 percent complete, with only the installation of handrails and stone steps in the lobby and some final cleaning remaining to be done. Despite the many delays created by excavation issues and labor disputes, construction was still three months ahead of schedule. May 1964 informal opening The Cleveland Convention Center opened on May 11, 1964, three months ahead of schedule. Ohio Governor Jim Rhodes and Mayor Locher were joined at the ribbon-cutting by Herbert C. Jackson, Executive Vice President of Pickands Mather and president of American Mining Congress. The 1964 American Mining Congress Coal Show was the first event ever held in the new convention center. (The only complaint: The loading docks were not yet ready.) To celebrate the completion of the Cleveland Convention Center in August 1964, a gala celebration was held. Mayor Locher began planning for this event in November 1962. F. Pat O'Toole, president of the local advertising and public relations firm O'Toole, Mills & Associates, chaired the organizing committee for what became known as the Parade of Progress. August 1964 formal dedication The 11-day long Parade of Progress opened on August 28, 1964. More than 5,000 attended the opening ceremony and listened to speeches by former mayor Celebrezze; Mayor Locher; Curtis Lee Smith, president of the Cleveland Chamber of Commerce; Thomas Vail, publisher and editor of The Plain Dealer , and Francis Andrew Coy, president of May Company Ohio and the Parade of Progress. At 11:30 A.M., President Lyndon B. Johnson spoke to the crowd via a telephone hook-up. At 11:34 A.M., as his remarks concluded, President Johnson sent a signal via satellite which turned on the new fountains on the mall and which formally signaled the opening of the convention center. [ ag ] The Parade of Progress was a major success, and notable event in its own right. A total of 330 business, civic, religious, cultural, and other groups were exhibitors in the Great Hall. Taking up the most space in the hall was the NASA Lewis Research Center . Each night, there was live televised and radio entertainment featuring, among others, the Cleveland Women's Orchestra ; singers Skeeter Davis , Ethel Ennis , Ketty Lester , and Mike Douglas ; singing group Norm Knuth and His Starlighters; and local television personalities Ron Penfound (host of the Captain Penny children's show), Paige Palmer (fitness show host), and Paul Wilcox (sportscaster and host of Polka Varieties ). A total of 540,204 people attended the Parade of Progress, far outstripping the 200,000 attendees estimated to attend before it opened. [ ah ] The Cleveland Convention Center was profiled in Business Week magazine after the opening. Cleveland civic leaders argued that, despite the cost overruns, the Cleveland Convention Center compared favorably to those in other cities. Cobo Hall in Detroit had cost $55 million ($566,456,693 in 2023 dollars), but had just 380,000 square feet (35,000 m 2 ) of space. McCormick Place in Chicago cost $38 million ($391,370,079 in 2023 dollars) and had even less space.  City leaders estimated that the Cleveland Convention Center would bring in $24 to $36 million a year ($235,776,824 to $353,665,236 in 2023 dollars) in convention business. Two things marred the opening of the convention center.  First, sidewalks on the mall had not been completed by the time the Parade of Progress opened in late August. Second, the reflecting pool leaked. Two sources of leaks were determined. One was that the grout at the pool bottom had cracked, forcing the pool to be drained and caulked in places. The second cause of leaks was inoperative filters. The public had thrown trash into the pool during the Parade of Progress, clogging and damaging some filters. Gravel from the pool bottom had also come loose, and damaged the pumps.  Several pumps and all the filters had to be replaced. 1980s renovation Raising new taxes and obtaining a loan By 1982, the Cleveland Convention Center was losing money. The exterior had undergone a little sprucing up (with the addition of two electronic signs, which cost a total of $300,000 [$947,172 in 2023 dollars]), but the facility was in increasing disrepair and its appearance reflected 1960s interior design aesthetics. Although Clarke and Rapuano had designed the reflecting pool to last 100 years, after just 16 years the pool leaked noticeably into the Great Hall below. Fixing it required expensive repairs to the expansion joints in the roof and recaulking much of the pool. The electrical system was inadequate and outdated, the heating controls were failing, and the air conditioning system was nearing the end of its lifetime. The columns and walls in the Great Hall as well as the ramp from the upper level had been damaged by exhibitors, and extensive wear and tear had left the restrooms and carpeting throughout the facility worn. Exhibitors also complained about a lack of meeting room space. In the Music Hall section of Public Auditorium, the restrooms needed to be made accessible , and worn carpeting, drapes, and concessions equipment needed to be replaced. The total cost of repairs was estimated at $6 million ($18,943,448 in 2023 dollars). Lack of business meant that the center lost about $1 million ($947,172 in 2023 dollars) a year in the late 1970s. By 1982, this loss had risen to $1.9 million ($5,998,759 in 2023 dollars), and the convention center estimated that it would run a $1.7 million ($5,200,535 in 2023 dollars) deficit in 1983. In August 1982, the Cleveland Convention Center and Visitors Bureau urged the city to reinstate a hotel / motel " bed tax ". The city tax had been repealed two years ago in favor of a county-wide bed tax. This 3 percent tax funneled 2 percent (or about $1.5 million [$947,172 in 2023 dollars] a year) to the CCVB, while sending the rest of the money to cities and towns which had hotels and motels. The CCVB claimed that the tax revenues would be used to pay for $12 million ($37,886,897 in 2023 dollars) in repairs and upgrades to the Convention Center and Public Auditorium.  Cleveland Mayor George Voinovich and Cleveland City Council President George L. Forbes both endorsed the proposal. At the end of December 1982, the state of Ohio loaned the city of Cleveland $3.5 million ($11,050,345 in 2023 dollars) for convention center repairs, to be repaid over 20 years at 6 percent interest. [ ai ] The loan was contingent on the city making its own contribution of $2.5 million ($7,893,103 in 2023 dollars) to the project. To repay the loan, the city council actively began considering legislation to reinstate its 3 percent bed tax as well as adding a 1 percent food and beverage tax. To meet the required budget for repairs, the CCVB also asked the city council to authorize $2.5 million in councilmanic bonds. Legislation authorizing a 3 percent bed tax was introduced in the Cleveland City Council on January 24, 1983, by Council member Michael Polensek . Mayor Voinovich and the CCVB both endorsed the bed tax, which was estimated to raise $900,000 ($2,753,224 in 2023 dollars) annually. The legislation won final approval on June 15, 1983. Issuing councilmanic bonds was considered highly risky. Mayor Ralph Perk (in office from 1972 to 1977) had borrowed $52 million ($261,456,343 in 2023 dollars) in bond funds, raised to pay for capital improvement projects, to fund the city's operating expenses. Perk also increased the city's short-term debt from $22 million ($165,515,201 in 2023 dollars) to $88 million ($442,464,580 in 2023 dollars), and granted $35 million ($175,980,231 in 2023 dollars) in property tax abates for two costly downtown redevelopment projects. Credit downgrades forced the city to turn to local banks for loans, and Cleveland defaulted on $15.5 million ($72,407,143 in 2023 dollars) in bank loans on December 16, 1978. Issuing councilmanic bonds for the convention center renovation would mark Cleveland's first return to the bond markets since the default. The city council passed legislation approving $2.6 million ($7,953,759 in 2023 dollars) in councilmanic bonds [ aj ] on June 15, 1983. Two-thirds of the revenue from the bed tax was dedicated to paying off the state loan. To help win passage of the bed tax and bond sale, the CCVB agreed to divert $300,000 ($917,741 in 2023 dollars) a year in county revenues to help pay for the renovations. The bonds successfully sold out on June 20, 1983. First phase of the renovation The CCVB began what it called "phase one" of the convention center's renovation in June 1983. This phase, which cost $6 million ($18,354,828 in 2023 dollars), made critical repairs to the Great Hall's columns, ramp, and walls; fixed the leaking reflecting pool; made major upgrades to the electrical, heating, and air conditioning systems; replaced carpeting throughout the facility; and refurbished the restrooms. It also made some upgrades and repairs in the Music Hall section of Public Auditorium. The CCVB had also worked up a wish-list of other repair and refurbishment goals it wanted to accomplish, including expanding the Great Hall at the convention center. It also wanted to replace broken floor and wainscot marble, improve the electrical system, repaint many areas, and add a new sound system in the Music Hall. It broke these down into a second and third phase, pegged the cost of these items at $7 million ($21,413,966 in 2023 dollars), and began lobbying the city for these funds as well. The architectural joint venture of Dalton, Dalton, Newport [ ak ] and Polytech Inc. was given a contract for $700,000 ($2,141,397 in 2023 dollars) to prepare architectural and engineering plans for the phase one renovations. The plans called for 18 to 24 months of work on waterproofing the pool; repairing mall sidewalks; repairing and upgrading the air conditioning, electrical, and ventilation systems; replacing the heating system; adding moveable partitions to the Great Hall; replacing the doors on the loading dock; and renovating the reception pavilion. Actual work began in February 1984. Quadrupling the size of the renovation By March 1984, the CCVB was asking for an additional $13 million ($38,125,561 in 2023 dollars) over five years to make additional repairs and upgrades. These included transforming the exhibit hall beneath Public Auditorium into office and meeting room space, a new sound system in the Music Hall, replacing broken marble flooring and wainscoting in Public Auditorium, and adding new meeting room space to the convention center. Another $6 million ($17,596,413 in 2023 dollars) was sought for a new communications center (to include a small film studio and television satellite uplink room), banquet kitchen, and covered walkways at the convention center, and for facility-wide painting and replacement of carpeting and upholstery at Public Auditorium. Work on the convention center halted as the CCVB lobbied the city to pay for the projects, whose cost had risen to a total of $27 million ($79,183,857 in 2023 dollars) (including the already-funded repairs) by October 1984. In the summer of 1984, the CCVB hired the Cleveland-based investment firm Prescott Ball & Turben to study ways to finance the expanded renovation. The study made a number of recommendations, none of which were adopted. Independently, the CCVB concluded that it should stop spending $1 million ($2,932,735 in 2023 dollars) a year on convention center promotions and use the savings to make the convention center repairs. After six weeks of discussion the CCVB board of directors approved a plan to divert $1.2 million ($3,519,283 in 2023 dollars) a year (or 90 percent of its income) for 30 years to pay for bonds for renovating the convention center.  It asked the city to issue the $19 million ($55,721,973 in 2023 dollars) it required. After additional cost estimates were made, the city ended up issuing $22 million ($62,324,257 in 2023 dollars) in new variable-rate , 20-year bonds to finance the convention center repairs. $15 million ($42,493,812 in 2023 dollars) in bonds were issued on June 26, 1985, with another $7 million ($19,830,446 in 2023 dollars) issued on December 6, 1985. Variable-rate bonds were chosen in order to save $15 to $20 million ($42,493,812 to $56,658,416 in 2023 dollars) in interest costs. The city agreed to pay 36 percent of the cost of the bonds, allowing the bonds to mature in 20 rather than 30 years. Second, third, fourth, and fifth phase renovations The $6 million ($16,677,596 in 2023 dollars) "Phase One" project began again in March 1986 and was expected to take a year. R.P. Carbone Construction Co., Heery Program Management Inc. , and ColeJon Mechanical Corp. supervised the construction during phase one, which now included finishing repairs on the Great Hall; replacement of the heating system; repairs and upgrades to the air conditioning, electrical, and ventilation systems; repairs to the leaking reflecting pool; and repairs to the foundations and exterior walls. "Phase two" of the project involved renovation of the convention center's Great Hall, Public Auditorium, and the reception pavilion. Aveni Construction Co. was the contractor for work in the convention center and reception pavilion, which involved  conversion of some space to expand the 15 meeting rooms [ al ] in the convention center and Public Auditorium from an average size of 1,000 square feet (93 m 2 ) to 2,000 square feet (190 m 2 ). These rooms, which were also completely renovated, now could seat anywhere from 100 to 650 people. Further upgrades and repairs were made to the heating system controls and the air conditioning, electrical, and ventilation systems. A moveable partition was added to the Great Hall, allowing it to be divided. New lighting and more than 800 telephone lines were added as well, and exhibitor offices were built on a new mezzanine overlooking the exhibition space. Turner Construction was contractor for the Public Auditorium work. The old exhibition space below Public Auditorium was converted into a lobby, cocktail lounge, office space, piano bar , and 15 new meeting rooms. [ am ] The bathrooms in Public Auditorium were renovated to make them accessible as well as modern, and all public spaces in Public Auditorium were retiled, repainted, and replastered, while furniture received new upholstery. New taxicab stands were built at each end of Public Auditorium, and small gardens placed at each end of each taxi stand. The exterior metal sheathing on the reception pavilion was removed and replaced with stone, and new paving and exterior lighting installed. New mechanical window blinds were installed to help cool the pavilion as well as to block bright sunlight.  Indoor trees were planted in the pavilion to add visual warmth, and the facility received a new terrazzo floor, new stone wainscoting, and new fabric wall coverings. To make registration more efficient, a new, central curved registration desk was built. A closed-circuit television system was added throughout the convention center, with monitors placed at the central registration desk. Displays about Cleveland area attractions and dining facilities were erected in the reception pavilion, and various airlines serving the local airport were allowed to have kiosks so that convention-goers could make flight reservations more easily. The total cost of Phase Two was $6 million ($16,677,596 in 2023 dollars). [ an ] The Public Auditorium renovations were complete by the end of July 1986, while the Great Hall work was just beginning. "Phase Three" of the project involved work on the mall and exterior facade renovations. Cleveland City Architect Paul Volpe designed new streetlight lampposts for E. 6th Street based on 1922 designs. He also designed low-level bollard lighting for the mall, and new gold floodlights to illuminate the four sides of Public Auditorium. Landscapers preserved the 16-year-old symmetrical lines of trees on the mall, but added new triangular areas of seating on either side of the fountains. Work on the fountains, which frequently broke down, was also done. "Phase Four" of the project included two major changes. First, the old Public Auditorium exhibition hall north of Lakeside Avenue was converted into a new 4,000-seat ballroom. [ ao ] The north wall of the new ballroom, which overlooked the railroad tracks, was removed, and replaced with a glass curtain wall to give convention-goers an exterior view. This part of the project cost $7 million ($18,773,286 in 2023 dollars), and was due for completion in the fall of 1987. [ ap ] These changes meant the convention center now had 375,000 square feet (34,800 m 2 ) of total space, with 205,000 square feet (19,000 m 2 ) of contiguous space which could be subdivided. [ aq ] "Phase Five" of the project involved making numerous miscellaneous, aesthetic improvements to the interior of the convention center and Public Auditorium, as well as some asbestos abatement. In 1986, as the renovations neared completion, a problem was identified with the convention center. The architects became worried about the roof beneath Mall C, which was designed to hold 50 pounds per square foot (240 kg/m 2 ). The architects realized that because of various festivals (which often featured heavy food trucks and other vehicles) held in the area, the roof needed to support 100 pounds per square foot (490 kg/m 2 ). Mall C was closed to all traffic except pedestrians in late February 1987, and reopened after additional structural analysis in June. Mall C was closed permanently to all vehicles again in September 1987. The renovated Cleveland Convention Center reopened on October 5, 1987. It had 22 meeting rooms, ranging from 100 to 1,000 seats in capacity. It had a total of 375,000 square feet (34,800 m 2 ) of space, of which 205,000 square feet (19,000 m 2 ) could be broken down using moveable partitions into five halls—each with 200 10-square-foot (0.93 m 2 ) exhibit spaces. The mezzanine had been converted from bar and private function space to offices for exhibitors. Incomplete at the time (but on schedule for finishing by the end of the year) was the new 4,000-seat ballroom and attached catering kitchen. The total cost of the renovations was $28 million ($75,093,146 in 2023 dollars). [ ar ] About the convention center Together, the new convention center was formally given the title "Cleveland Convention Center" in 1964. As originally constructed The Cleveland Convention Center was designed by architect R. Franklin Outcalt of the Cleveland firm of Outcalt, Guenther & Van Buren. Its total cost was $16 million ($157,184,549 in 2023 dollars). The foundation of the convention center was from 40 to 53 feet (12 to 16 m) belowground. The 2.5 to 4.5 feet (0.76 to 1.37 m) thick foundation slab was supported by an unknown number of pilings sunk 50 to 60 feet (15 to 18 m) into the earth. A retaining wall 12 feet (3.7 m) high reinforced the walls, and acted as a barrier against the local water table. The convention center's roof consisted of nine 80-short-ton (73 t) girders, each 120 feet (37 m) long, supported by massive steel columns. To support the weight of the reflecting pool, additional supports were added to the roof. These consisted of nine 118.5-foot (36.1 m) steel girders, on top which were double-tongued, prestressed, precast concrete T-beams. A layer of concrete atop the T-beams formed the roof. The main exhibition hall (or "Great Hall") had 208,000 square feet (19,300 m 2 ) of exhibition space, and was 32 feet (9.8 m) high. Eighteen meeting rooms surrounded it on the south and west sides. [ as ] The main decorating scheme of the convention center featured colors of neutral brown and grey, with contrasts in pastel. The walls were covered in travertine , with wood and natural stone used in some places. Escalators connected the convention center to the reception pavilion and Public Auditorium. A tunnel led from the north end of the Great Hall under Lakeside Avenue to Lakeside Exhibition Hall. The convention center was completely air-conditioned. Combined with Public Auditorium, the entire complex had a total of 26 meeting rooms (which could accommodate from 50 to 10,000 people) and either 424,230 square feet (39,412 m 2 ) or 460,771 square feet (42,807.0 m 2 ) of space. The reception pavilion was described as either 3.5 story or four stories tall. Modernist in style, the rectangular structure featured an exterior of dark-coated aluminum and light grey granite. The long side of the structure was a glass curtain wall. Window louvers automatically opened and closed with sun. The reception pavilion's interior decorating scheme featured colors of bronze and tan. A multi-landing stone staircase with bronze handrails provided access to the convention center's Great Hall. According to The Plain Dealer , the Cleveland Convention Center was the largest municipally-owned convention center in the world, and the Great Hall was the largest single exhibition space in the nation. Mall B was landscaped with a reflecting pool and fountains after the convention center was completed. This space, designed by landscape architects Gilmore David Clarke and Michael Rapuano, featured a 22-inch (56 cm) deep, 80-by-300-foot (24 by 91 m) reflecting pool. The bottom of the pool featured gravel-impregnated grout laid down in alternating grey and white sections, each section separated by a thin brass rail. A pitched lip of German granite, 3 feet (0.91 m) wide, surrounded the pool. Grey slabs of German granite formed a sidewalk around the pool. The pool was surrounded by 10 fountains. The fountains were heated so they could operate throughout the winter, and illuminated with colored lights. Parallel lines of trees, lit from below, were planted on the mall on either side of the pool and fountains. A 500-space parking garage was built below Mall B south of the convention center. As renovated Renovations to the Cleveland Convention Center and Public Auditorium were designed by the firms of Dalton, Dalton, Newport and Polytech, Inc. William Ragaller was the lead architect for Dalton, Dalton, Newport. He worked closed with Cleveland City Architect Paul Volpe and CCVB president Jim Glending to design the renovations. The total cost of the renovations was $28 million ($75,093,146 in 2023 dollars). The reception pavilion received a complete overhaul. Its exterior metal façade of bronzed aluminum was removed and replaced with beige limestone . The glass curtain wall received new mechanical louvers. The interior wall coverings of dark wood paneling and bronzed aluminum were replaced with a cream-colored travertine wainscoting topped by a band of polished stone. Fabric covered the walls above the band, and white wooden grills were used to help break up the space. A new terrazzo floor in pastel colors was also installed. The old reception desk was removed, and a new, curvilinear reception desk was emplaced. Displays about where to eat, drink, and shop in downtown Cleveland were added to the lobby, as were several kiosks where airlines could assist convention-goers in making plane reservations. Six 20-foot (6.1 m) trees were planted inside the lobby to make it more inviting, and new paving and exterior lighting were installed outside the pavilion. The convention center also received a complete renovation. A 700-foot (210 m) long corridor was created on the east side of the facility to connect the Great Hall with the meeting rooms. At the center of the corridor were the escalators and stairs which connected with the reception pavilion above. At the south end of the corridor, a new carpeted pre-function space was created to support the meeting rooms. The corridor was decorated with horizontal bands of stone in beige, grey, and soft rose; reddish light sconces ; and wood grills that mimic the X-like pattern found on the exterior of other buildings on the Cleveland Mall. The corridor floor was now terrazzo, and contained repetitive images of the CCVB logo. Renovations also included new and refurbished meeting rooms. Existing meeting rooms received new lighting and sound systems, new flooring, and repainted walls. The number of meeting rooms was expanded from 18 to 22, and 15 new meeting rooms were created by converting the exhibition space below Public Auditorium. The meeting rooms (with one exception) now ranged in size from 100-seat capacity to 650-seat capacity. The largest of the meeting rooms was Room 235, which could seat 1,000 or be divided into four rooms of 200 seats each. New moveable partitions were added to the Great Hall of the convention center, allowing it to be converted into up to five halls. The cocktail lounge and private bars on the mezzanine were converted into officers of exhibit managers. Lakeside Hall was converted into a new ballroom which could seat 4,000 people. Service space between the Great Hall and Lakeside Hall was converted into a new lobby, with staircase access to the surface above. The contemporarily-styled lobby had an illuminated ceiling the mimicked a skylight. The steel columns in the space were plastered, and one bare concrete wall covered with a new decoration of sculpted glass block and stone. A corner kiosk in the lobby doubled as a registration desk and a bar. A new monumental staircase, echoing the look of the staircase in Public Auditorium, was built to connect the lobby with the new banquet hall. Rather than the traditional plush look, the ballroom space was designed with an industrial feel that helped unite it visually with the Great Hall. Industrial ceiling lights, covered in Teflon fabric and perforated metal wall sconces helped to light the space. The walls remained raw concrete. To help eliminate the underground feel of the space, the north wall with its three-door railroad loading dock was removed, and a new glass curtain wall installed.  To improve the view of Lake Erie beyond, a retaining wall outside the facility was lowered. Service space in Lakeside Hall was converted into a large catering kitchen to serve the ballroom. The renovated facility was very large.  CCVB officials claimed the ballroom was the biggest between New York City and Chicago. The combined convention center/auditorium complex and a total space of 385,000 square feet (35,800 m 2 ). A number of changes were made to the landscape around Public Auditorium and on the Mall. New signage with contemporary graphics were installed throughout the area. The pedestrian bridge over E. Mall Drive, which connected the upper level of the reception pavilion to Mall B, was reconfigured into a small plaza with flagpoles. Over the entrance to the pavilion hung a 40-foot (12 m) sculpture. Consisting of a number of metal flags, it spun in the wind. Around Public Auditorium, new streetlight lampposts, based on a 1922 design, were manufactured and installed. The terraces on the north and south ends of Public Auditorium were also refurbished. Both received new stone paving and new wooden benches for seating, and the plain aluminum railings were painted to look like copper . The terraces were made more friendly by also adding a number of small trees in planters. A new Postmodern-style arch was constructed to mark the entrance to the north terrace. Demolition The Hanna Fountains never worked properly, and the reflecting pool continued to leak into the convention center. The fountains were shut down and the pool drained in 1987. In 1995, the city removed both in a $1.03 million ($2,000,993 in 2023 dollars) refurbishment of Mall B. (The Leonard C. Hanna Foundation contributed $250,000 [$485,678 in 2023 dollars] toward the renovation.) By 1996, the Cleveland Convention Center was again losing business to other cities.  Potential users felt it was too dimly lit, the ceilings were too low, there were not enough meeting rooms, and the facility felt old. In September of that year, the CCVB issued a report calling for a new convention center, one nearly 60 percent larger and with five times as much meeting room space. This plan set in motion 13 years of discussion, planning, and voter initiatives to build a new convention center.  These efforts proved fruitful in 2009, when Cuyahoga County signed an agreement with the city on May 4 to purchase the existing convention center for $20 million. The deal called for cutting Public Auditorium off from the convention center, so it would stand on its own again. Plans for the new convention center were approved by city planning officials in October 2010, and demolition of the old convention center began on January 13, 2011. The new convention center, now known as the Huntington Convention Center of Cleveland , opened on June 7, 2013. References Notes